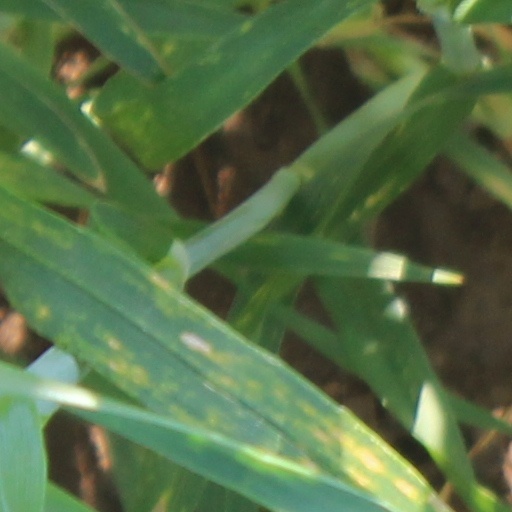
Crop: wheat